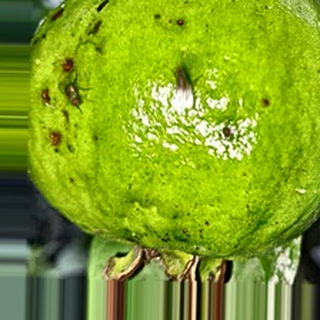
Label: guava_fruit_fly